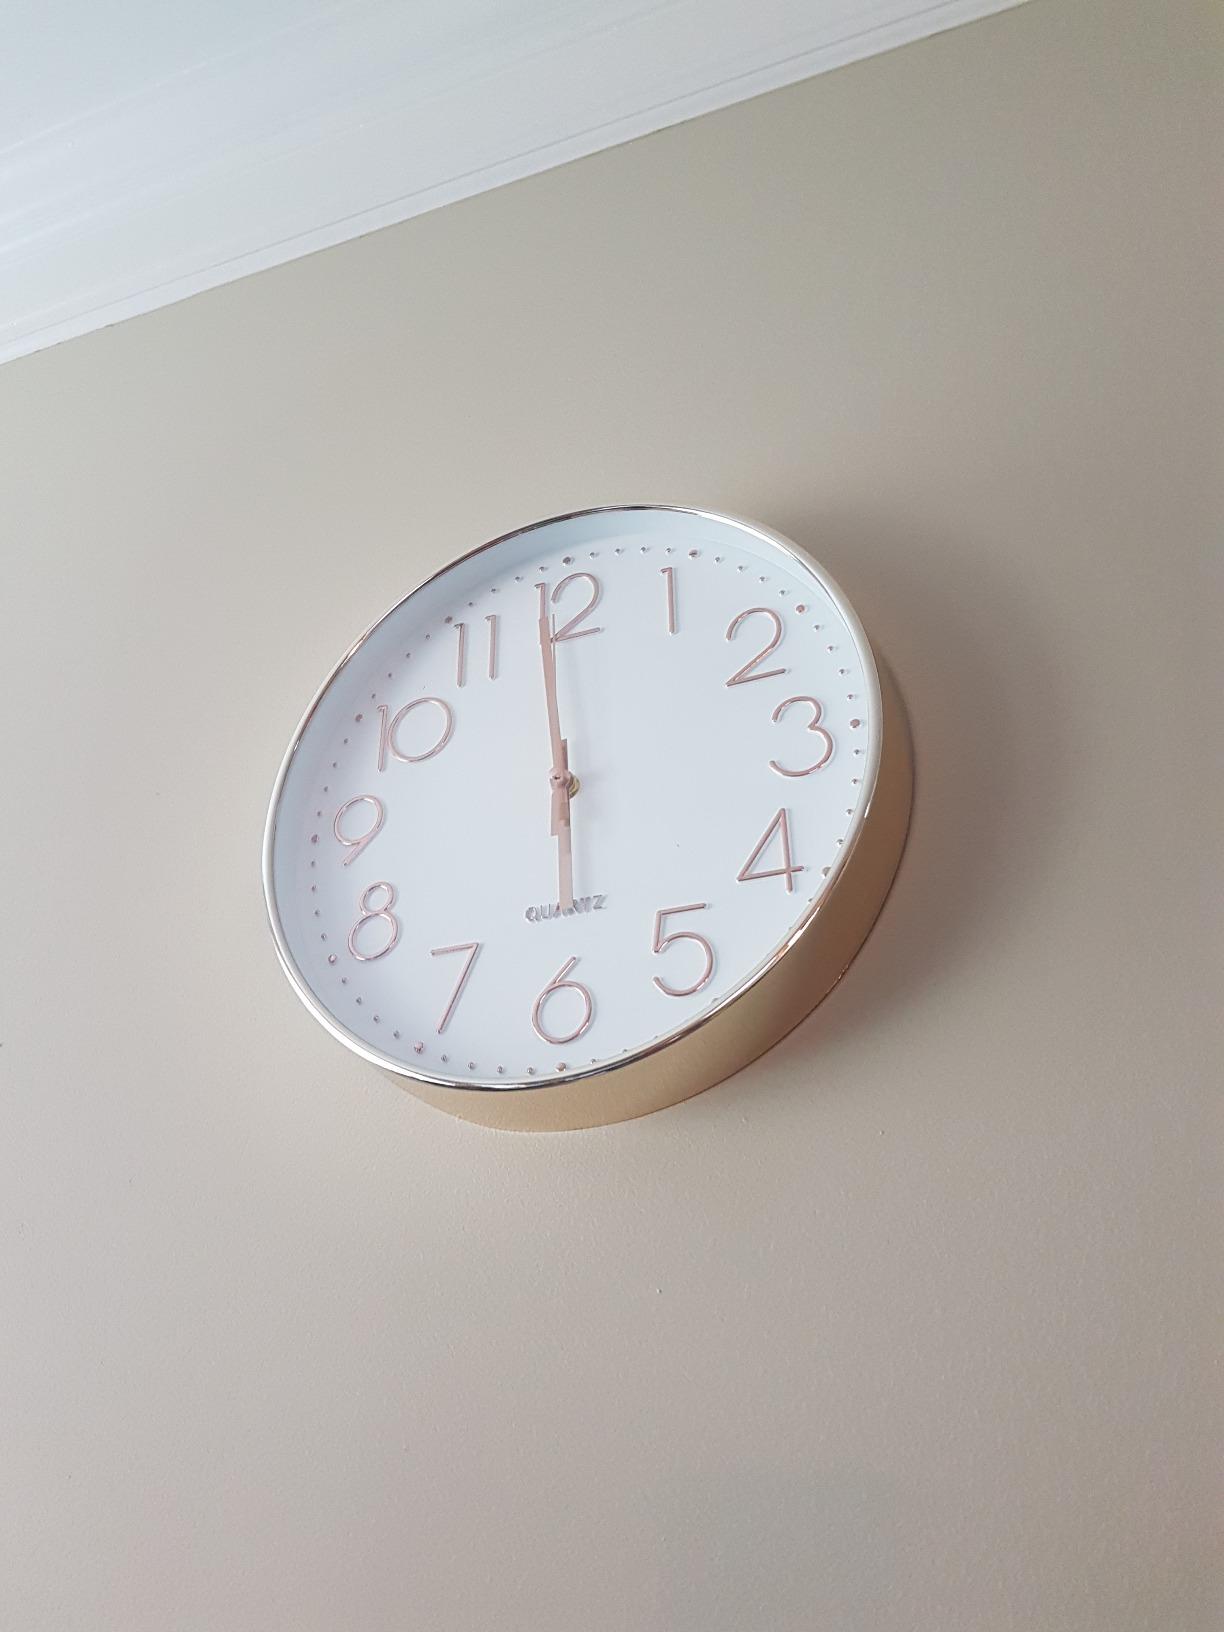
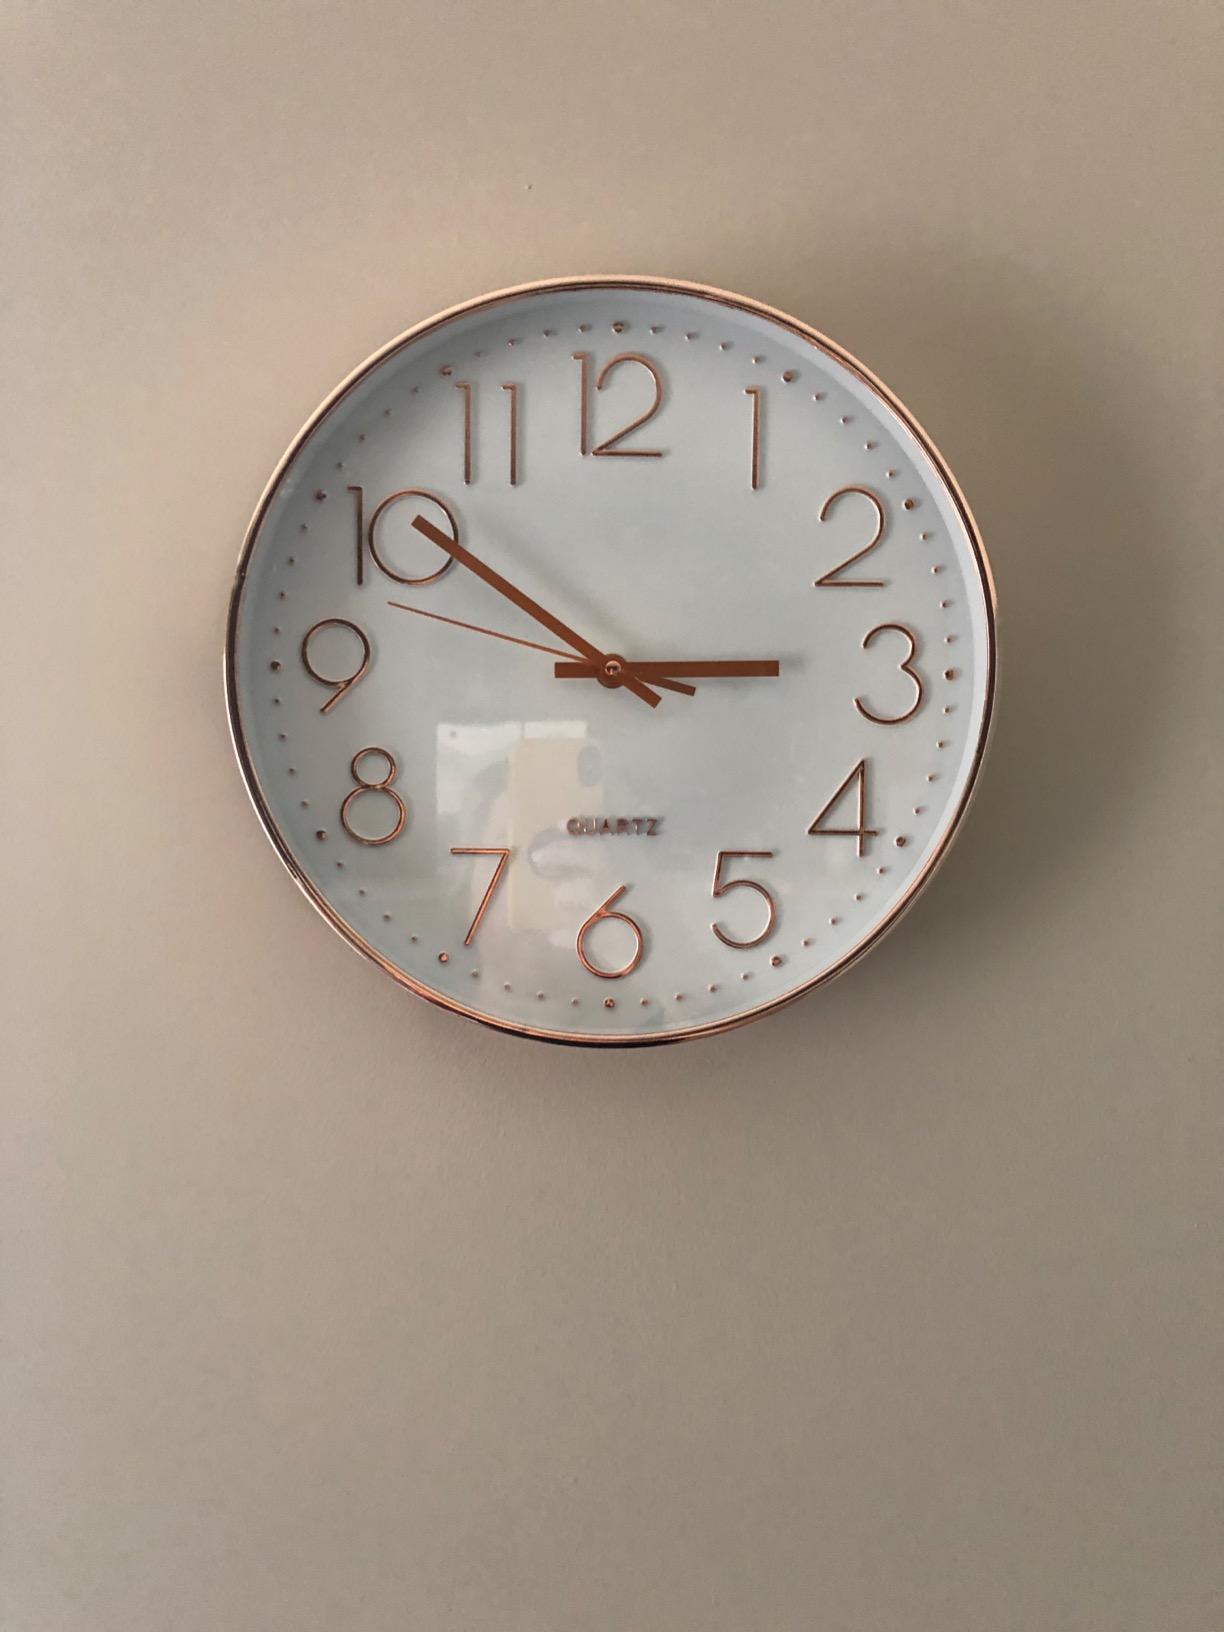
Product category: clock
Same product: yes